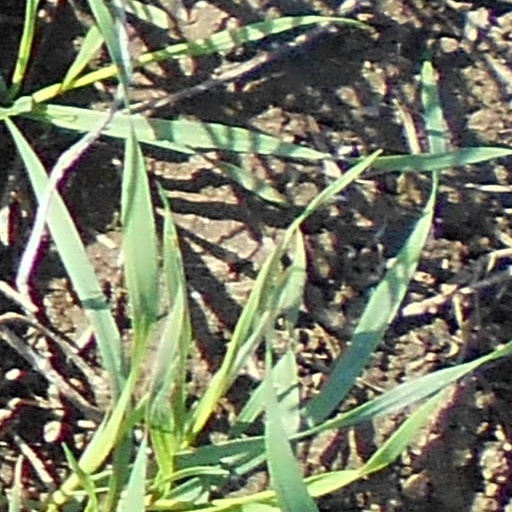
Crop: wheat